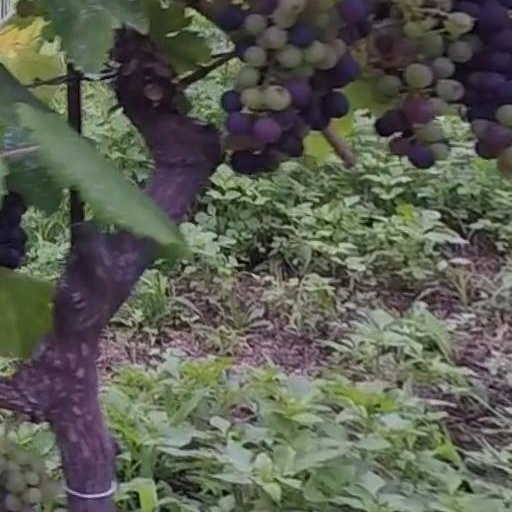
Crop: grape